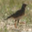
Label: bird